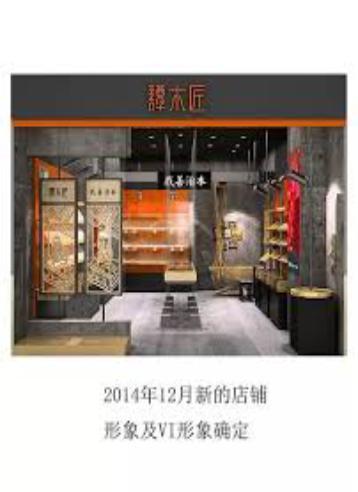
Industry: Necessities